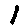
Label: 1